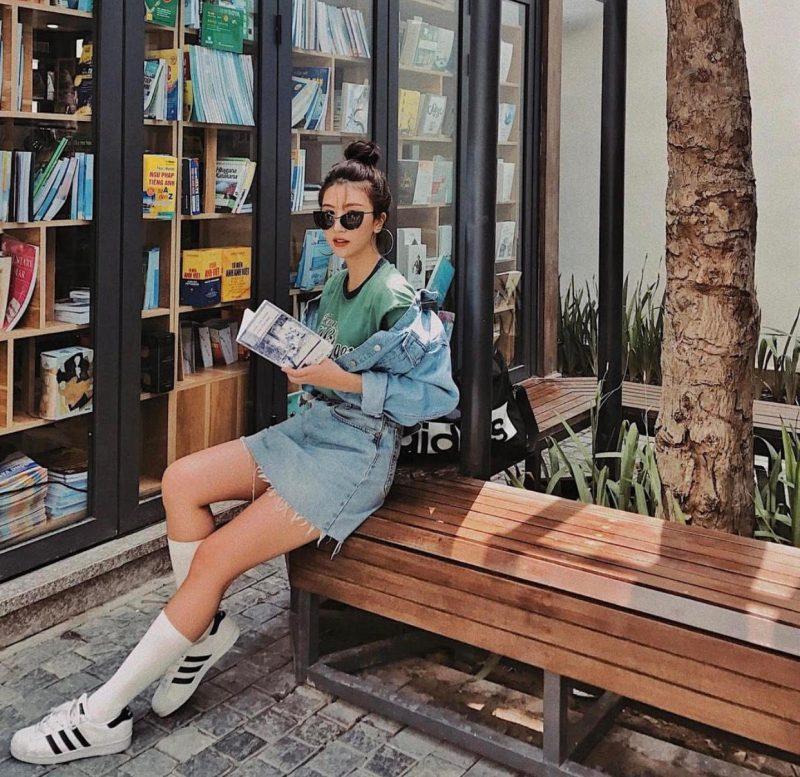
cô gái đang cầm một cuốn sách ở gần một cái tủ sách